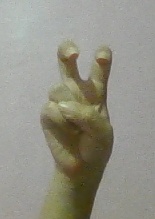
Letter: toot